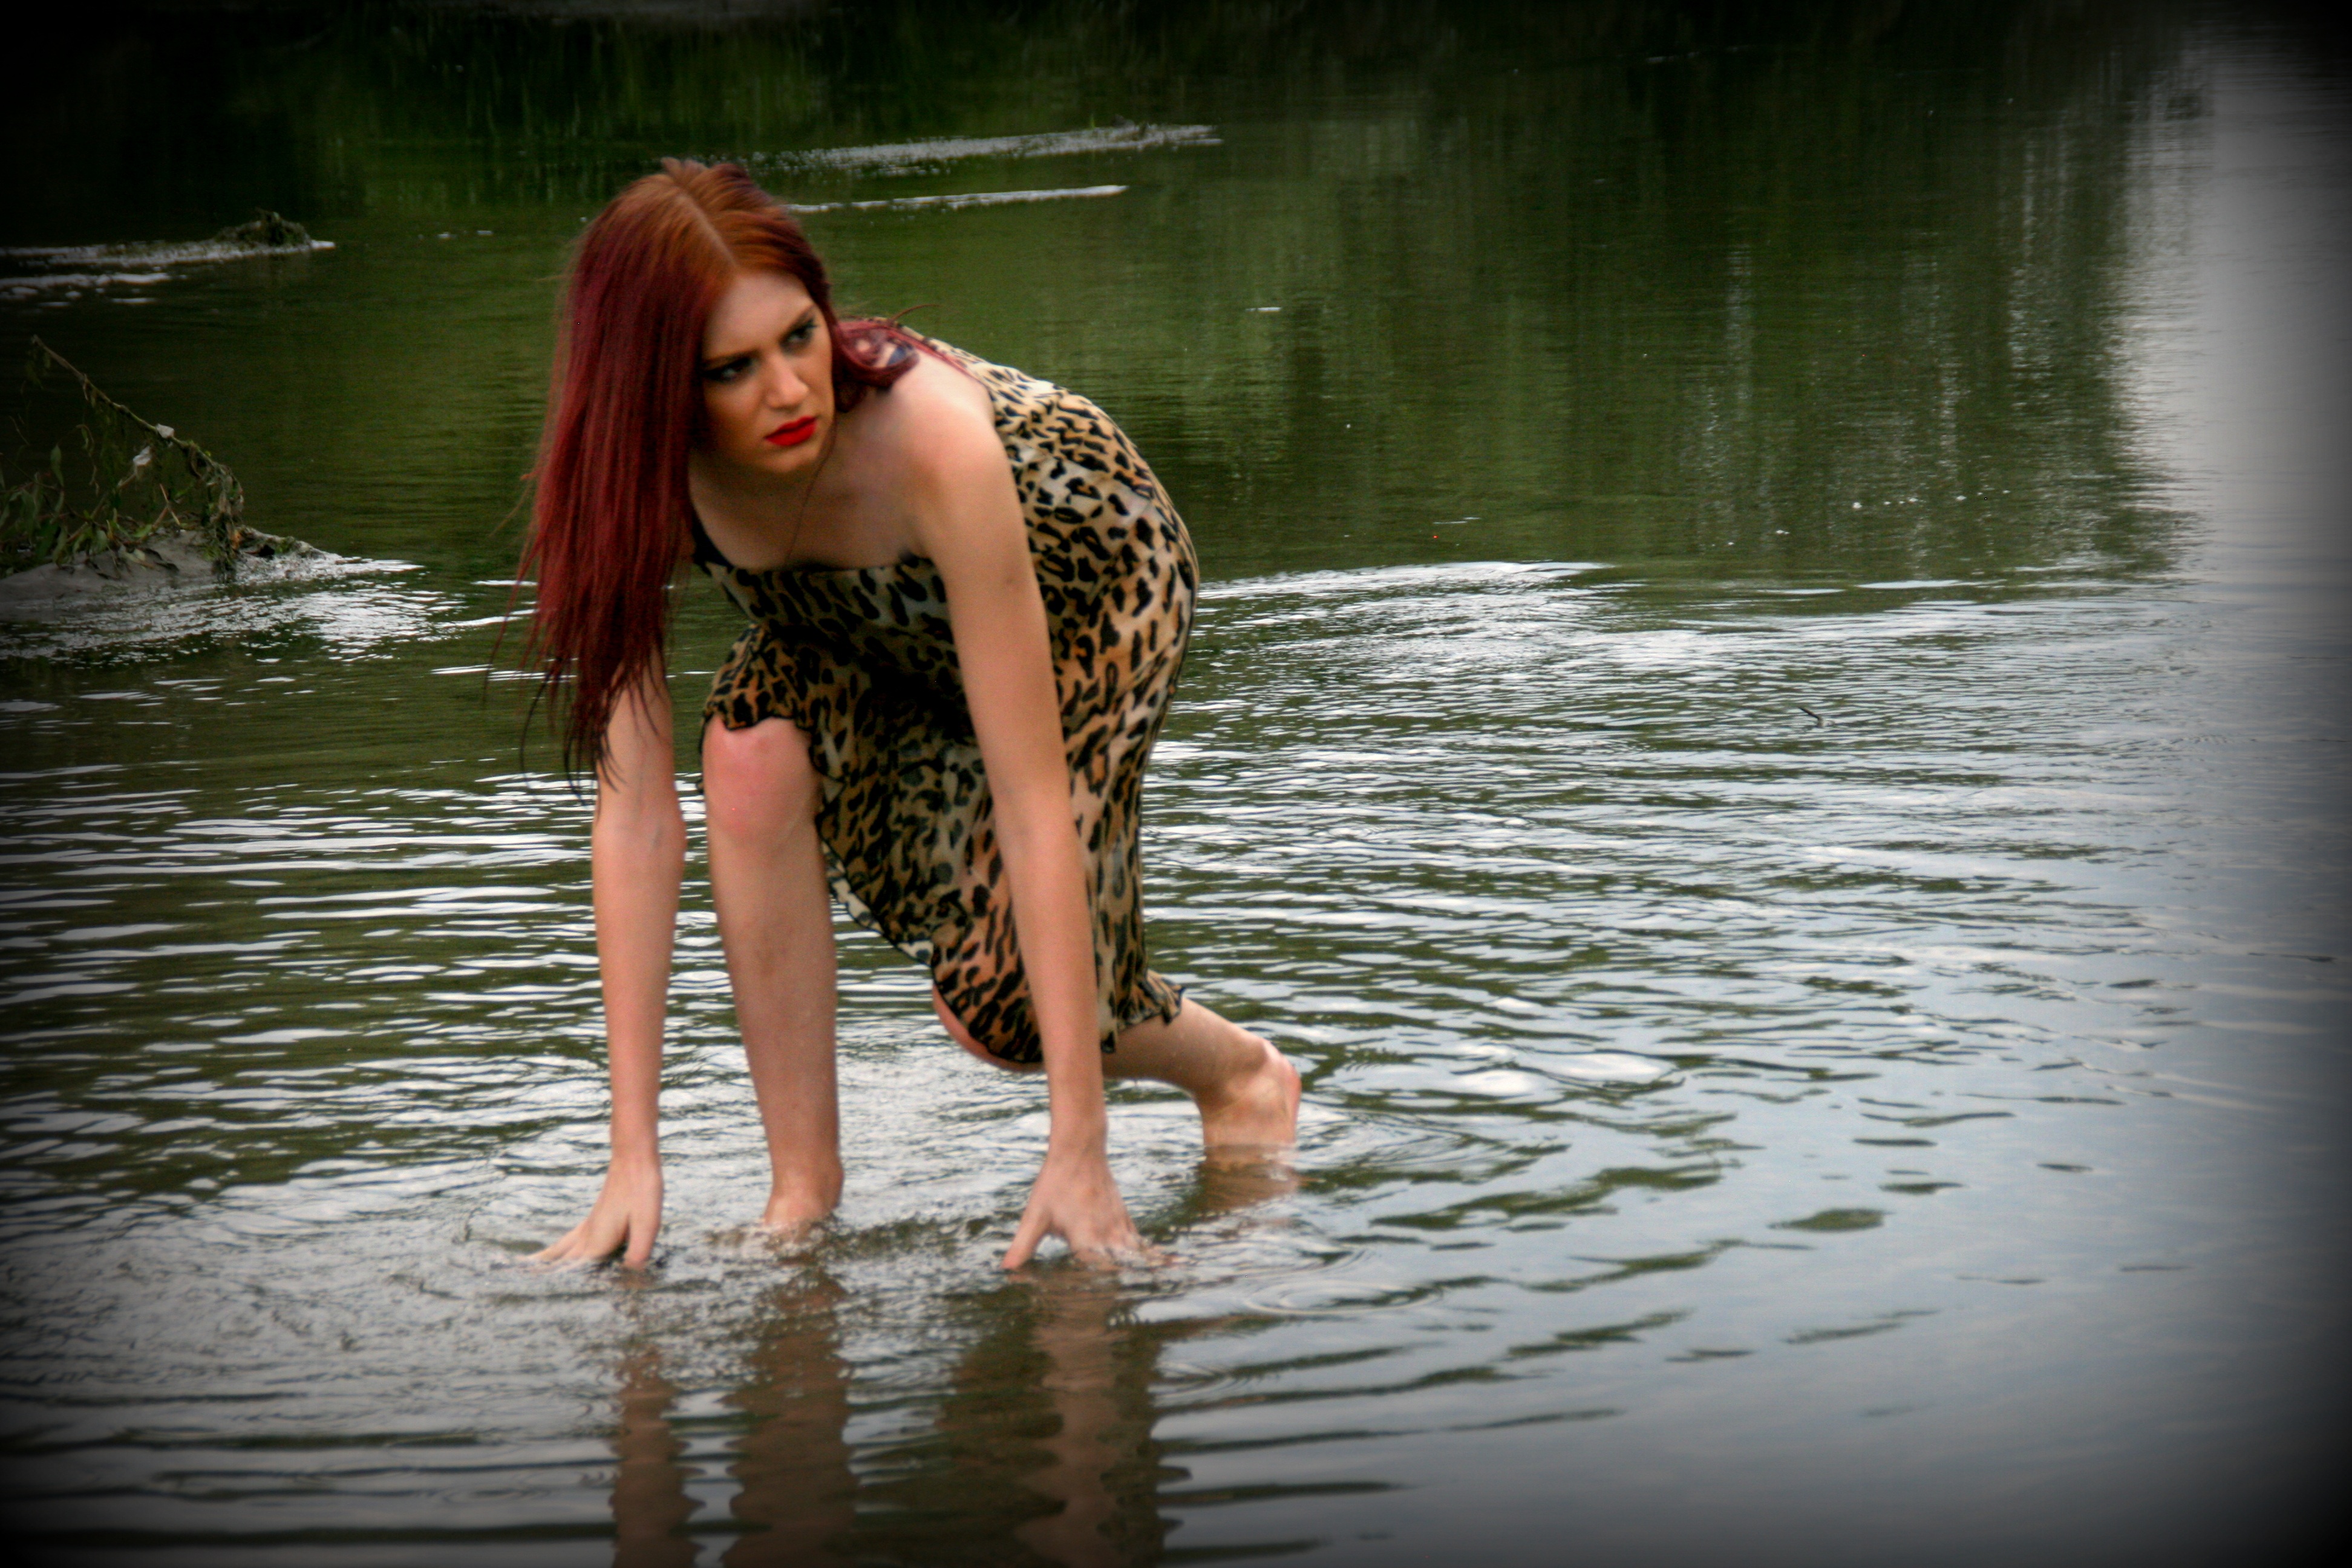
water, forest, girl, photography, sunlight, wild, model, reflection, jungle, season, photograph, beauty, image, warrior, interaction, photo shoot